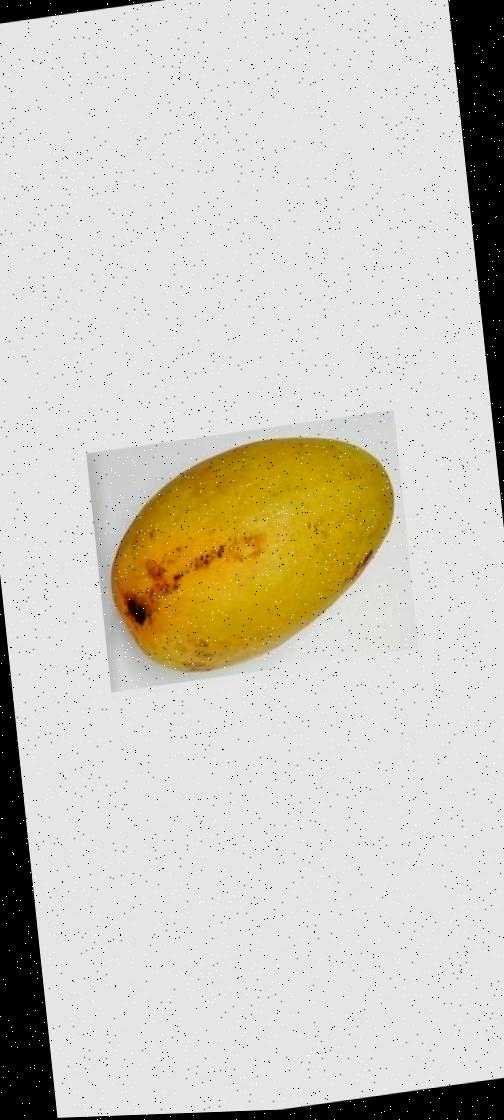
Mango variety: Bari-11